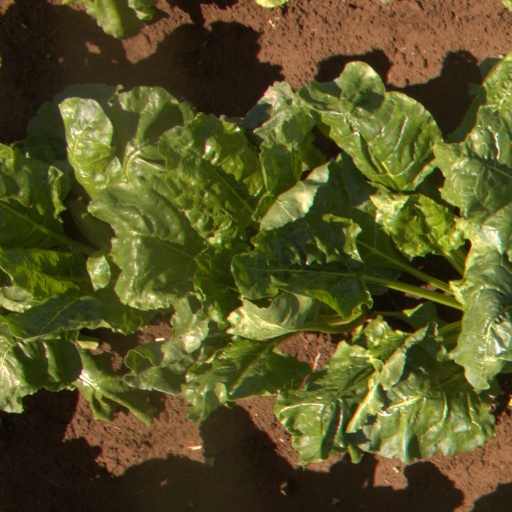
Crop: sugar beet